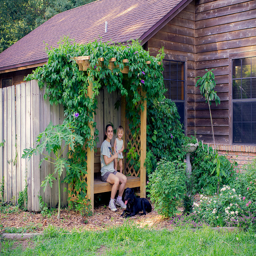
The girl and baby are sitting under a trellis.
A woman poses with a child on a bench overgrown with vegetation
a woman and toddler sitting on a bench with trellis
I stood up on the bench next to my mom.
A mother, child, and dog pose near a garden.